Bethena

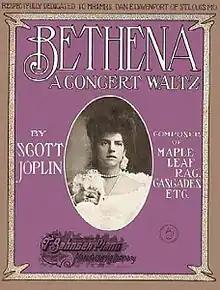
Cover to the original edition of "Bethena – A Concert Waltz"

"Bethena, A Concert Waltz" (copyright registered March 6, 1905) is a composition by Scott Joplin. It was the first Joplin work since his wife Freddie's death on September 10, 1904, of pneumonia, ten weeks after their wedding. At the time the composer had significant financial problems; the work did not sell successfully at the time of publication and was soon neglected and forgotten. It was rediscovered as a result of the Joplin revival in the 1970s and has received acclaim from Joplin's biographers and other critics. The piece combines two different styles of music, the classical waltz and the rag, and has been seen as demonstrating Joplin's excellence as a classical composer. The work has been described as "an enchantingly beautiful piece that is among the greatest of Ragtime Waltzes", a "masterpiece", and "Joplin's finest waltz".